L. E. J. Brouwer

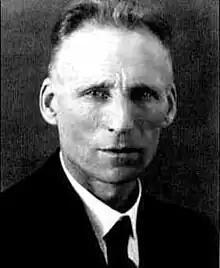

Luitzen Egbertus Jan "Bertus" Brouwer (27 February 1881 – 2 December 1966) was a Dutch mathematician and philosopher who worked in topology, set theory, measure theory and complex analysis. Regarded as one of the greatest mathematicians of the 20th century, he is known as one of the founders of modern topology, particularly for establishing his fixed-point theorem and the topological invariance of dimension.